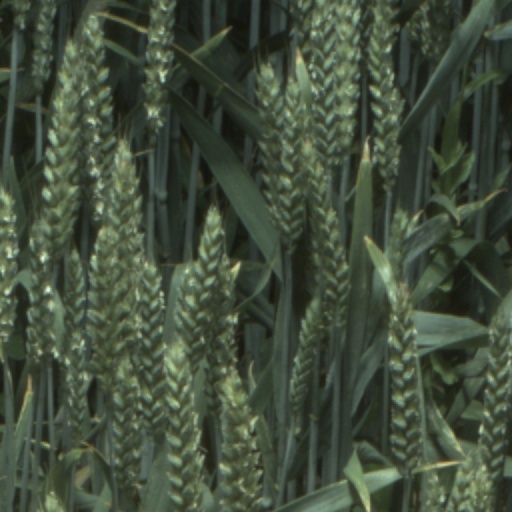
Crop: wheat